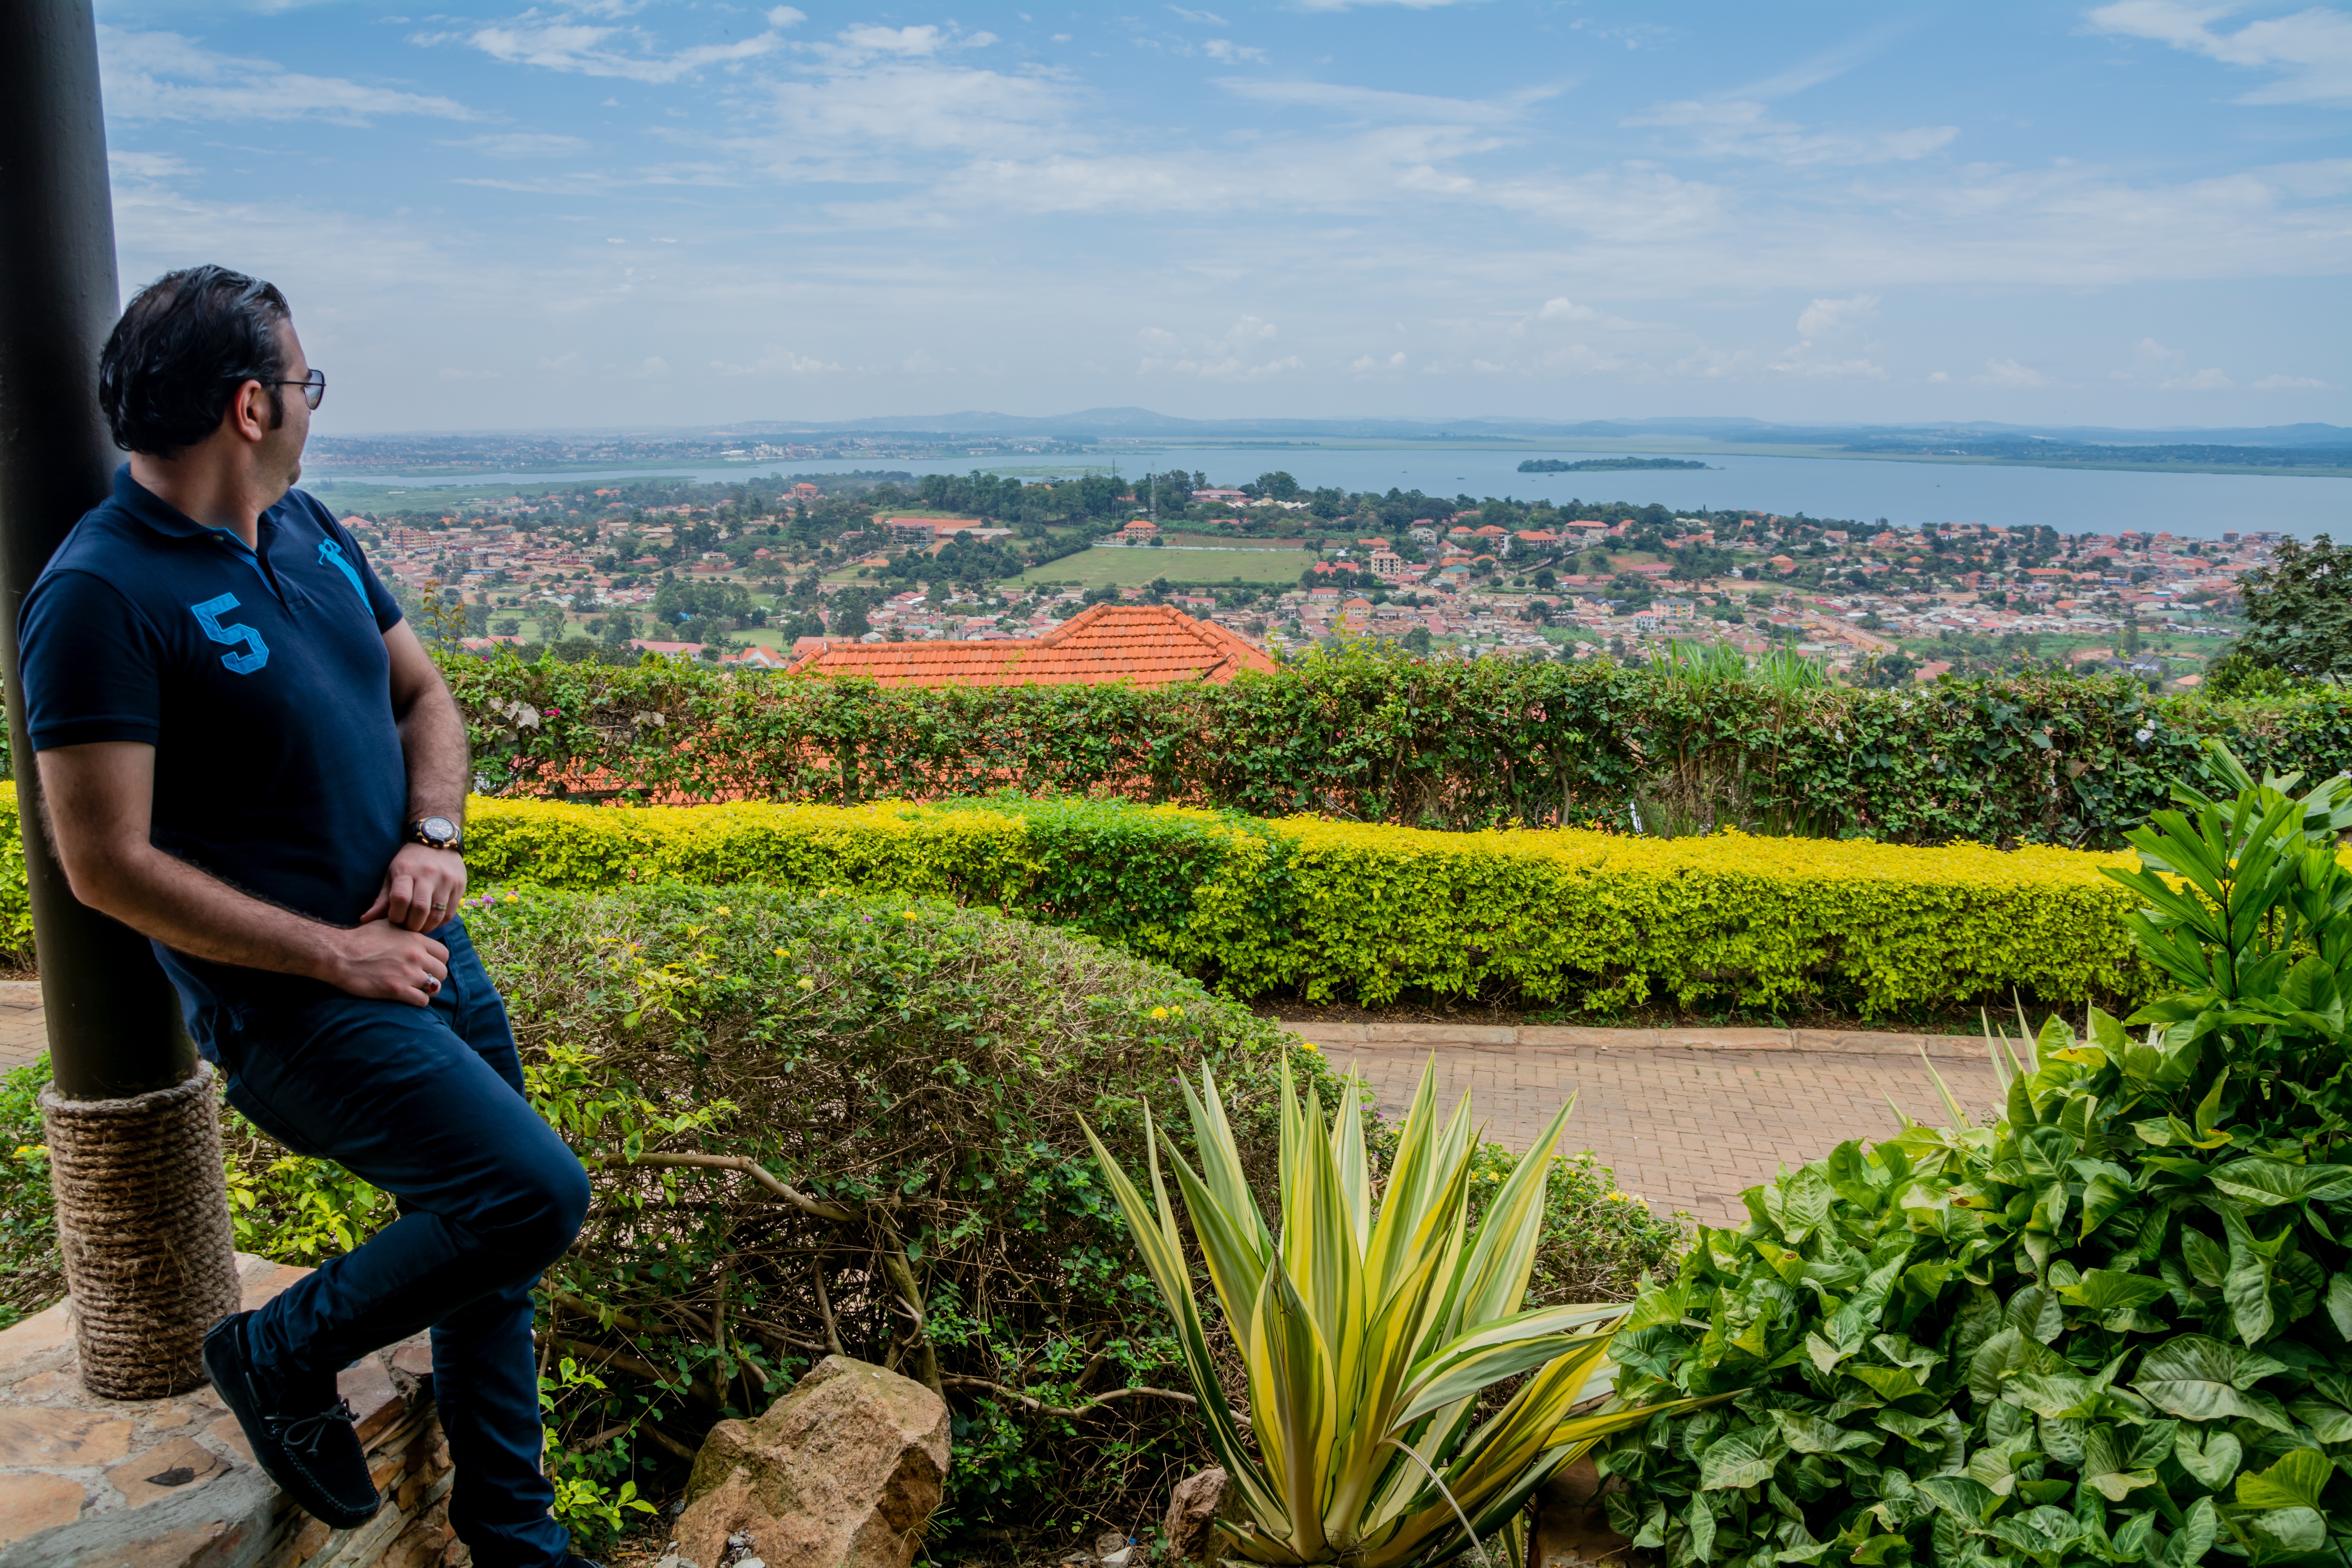
landscape, tree, field, farm, flower, vacation, soil, agriculture, garden, tourism, plantation, rural area, arecales